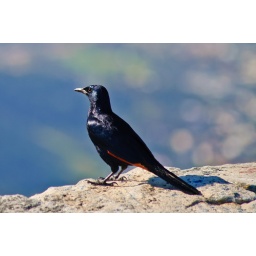
birds keep watch and welcome visitors at the table mountain in cape town south africa